Order of Battle: Pacific

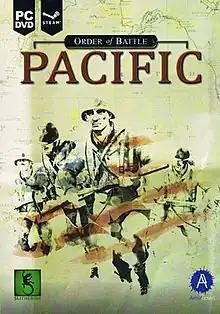
Cover art of the physical version

Order of Battle: Pacific is a computer wargame video game developed by The Artistocrats and published by Slitherine Software for Windows on April 30, 2015. The game became free-to-play and was renamed to Order of Battle: World War II on June 14, 2016. The "Pacific" campaign became downloadable content (DLC) for "World War II".